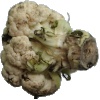
Label: Cauliflower 1